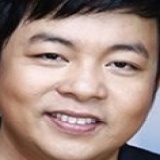
ca sĩ Quang Lê